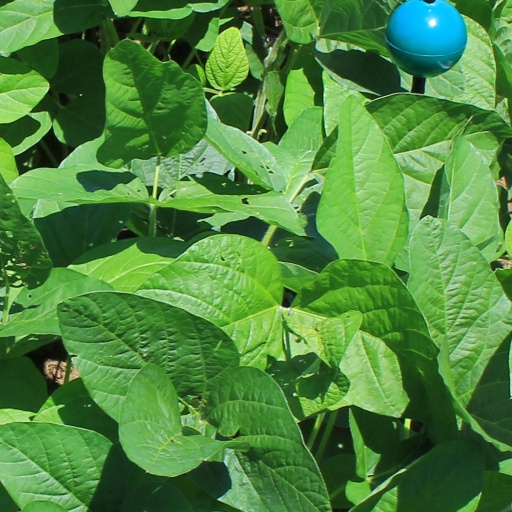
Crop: soybean